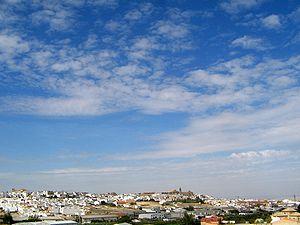
Montilla est une ville d’Espagne, dans la province de Cordoue, communauté autonome d’Andalousie d'une superficie de 170 km² et de 23 754 habitants.